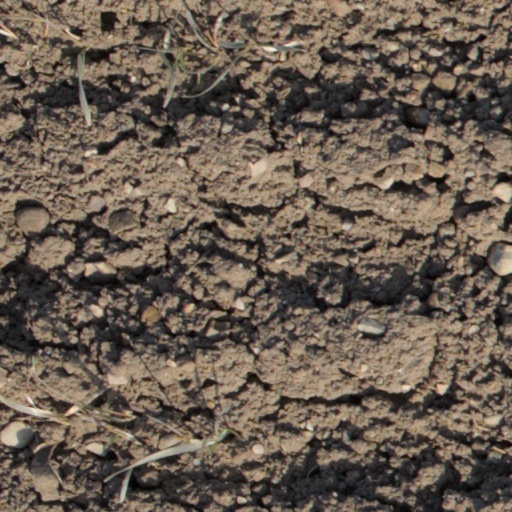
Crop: wheat